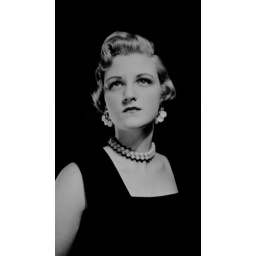
Back when the little black dress wasn't so little. Valerie at 17 in 1954.